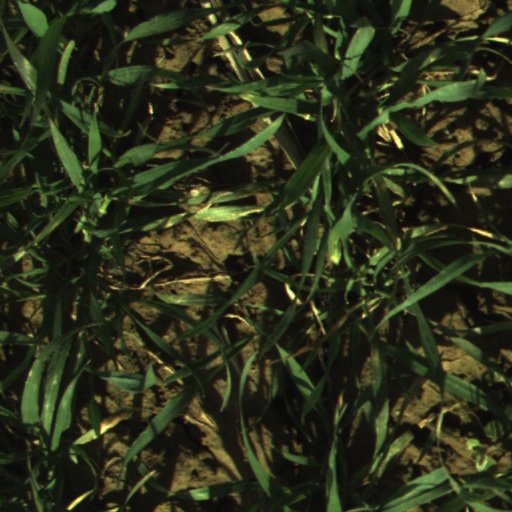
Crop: wheat